James A. Baker (born 1821)

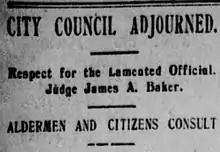
City Council adjourned after Baker's death

Baker died February 24, 1897, and is interred in Huntsville. Baker was a partner for a law firm started in 1840 by Peter Gray, later known as Baker, Botts and Baker, and more recently known as Baker Botts, having celebrated its 175th anniversary in 2015.